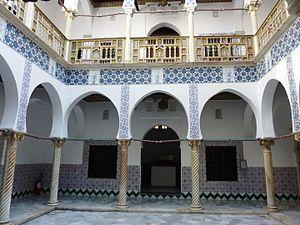
L'histoire de l'Algérie s'insère dans l'histoire plus large du Maghreb et remonte à des millénaires. Dans l'Antiquité, le territoire algérien connaît la formation des royaumes numides avant de passer sous la domination partielle des Romains, des Vandales, des Byzantins et des principautés berbères indépendantes.
L'Algérie ; et arabe algérien : الدزاير, الجازاير ou لدزاير ; en tamazight et tifinagh ⴷⵣⴰⵢⵔ est un pays d’Afrique du Nord faisant partie du Maghreb. Depuis 1962, elle est nommée en forme longue République algérienne démocratique et populaire, abrégée en RADP. Sa capitale est Alger, la ville la plus peuplée du pays, dans le Nord, sur la côte méditerranéenne.